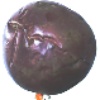
Label: passion_fruit